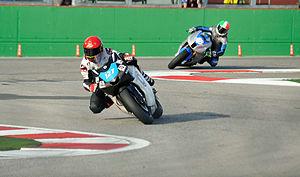
La HB4 est un modèle de motocyclette produit par le constructeur italien Bimota.